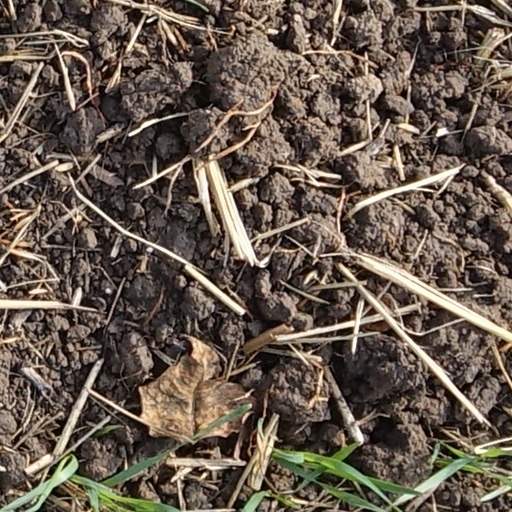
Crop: wheat